The Engine

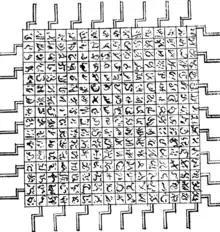
Illustration of The Engine from an edition of "Gulliver's Travels"

The Engine is a fictional device described in the 1726 satirical novel "Gulliver's Travels" by Jonathan Swift. It is possibly the earliest known reference to a device in any way resembling a modern computer.